Question: Please indicate a possible affordance area of the knife that can be used for holding
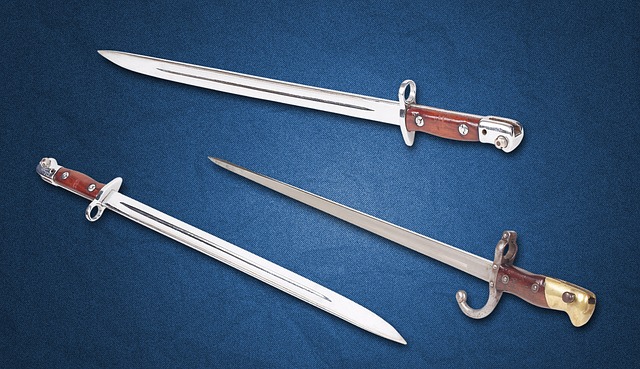
Answer: [500, 261.5, 598, 330.5]